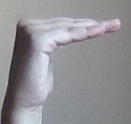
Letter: haa